Leech Lake

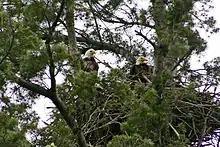
Two mature bald eagles nesting on the shores of Oak Point

Leech Lake and the surrounding national forest is home to a large population of bald eagles. They are known to return to their same nests when mature. Populations have risen over the last few decades.